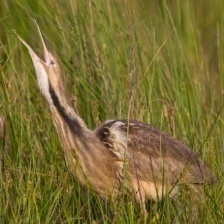
Species: AMERICAN BITTERN
Scientific name: BOTAURUS LENTIGINOSUS